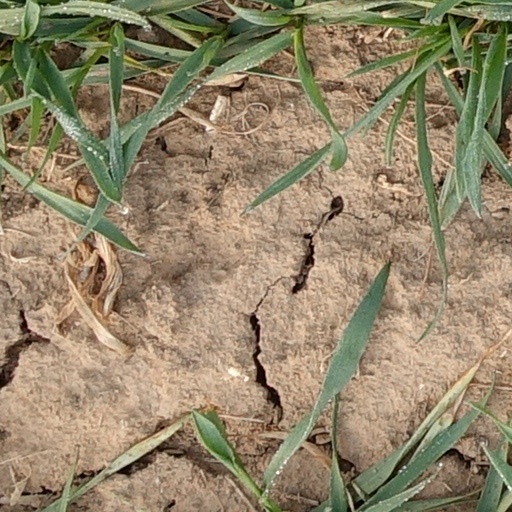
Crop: wheat